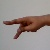
The image shows a hand gesture representing the letter 'P' in Indian Sign Language.